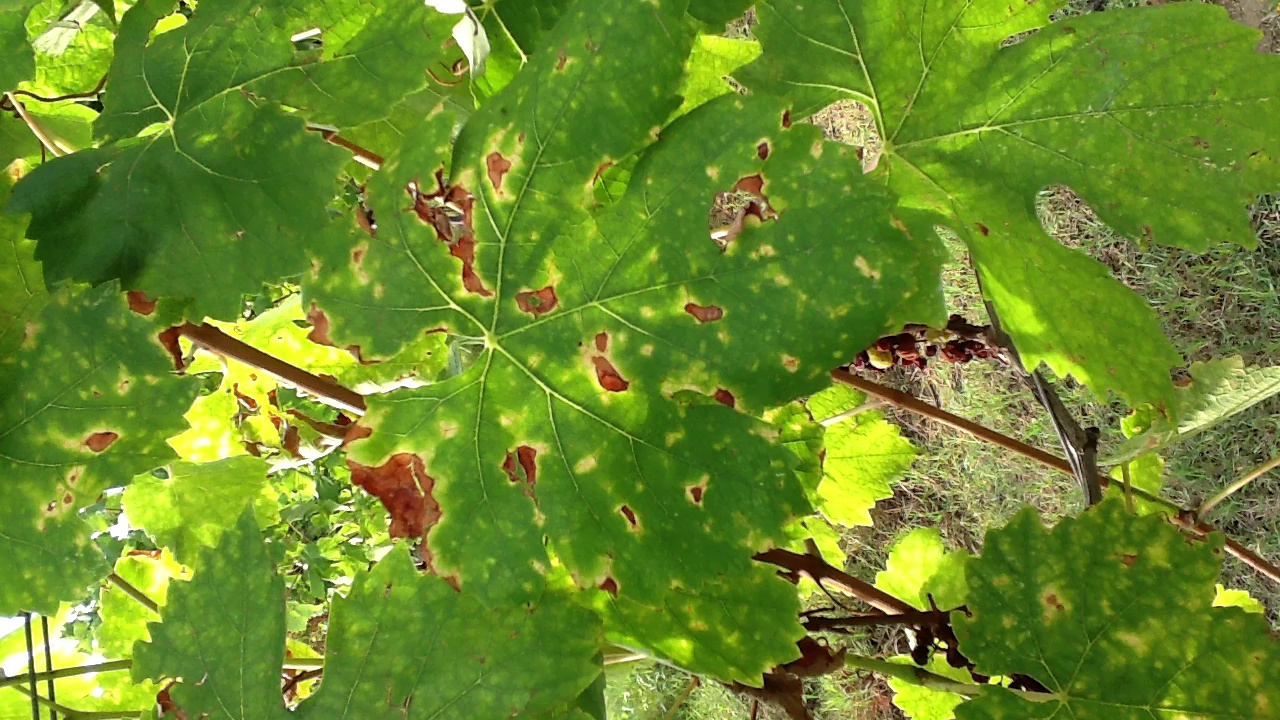
Label: esca